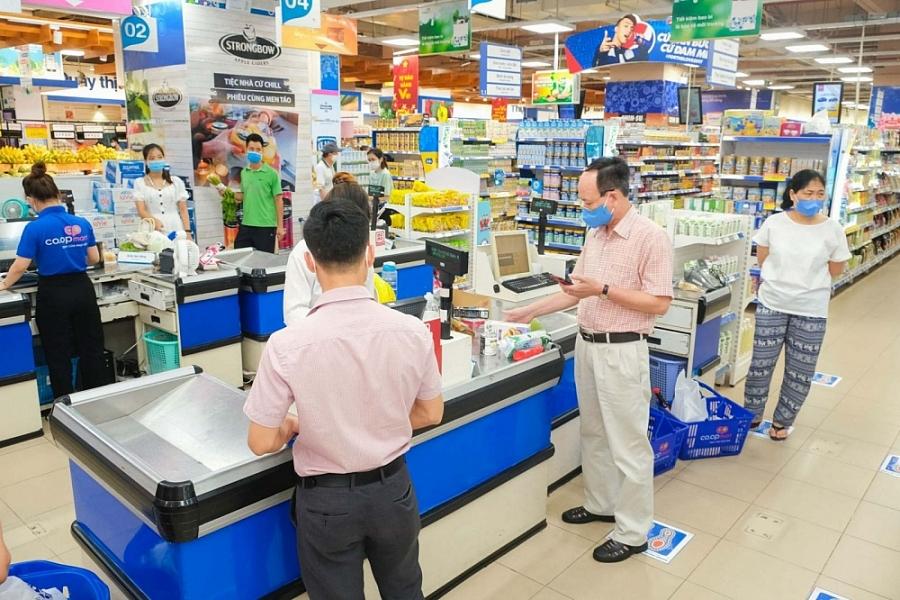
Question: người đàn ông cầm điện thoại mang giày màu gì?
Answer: người đàn ông cầm điện thoại mang giày màu đen